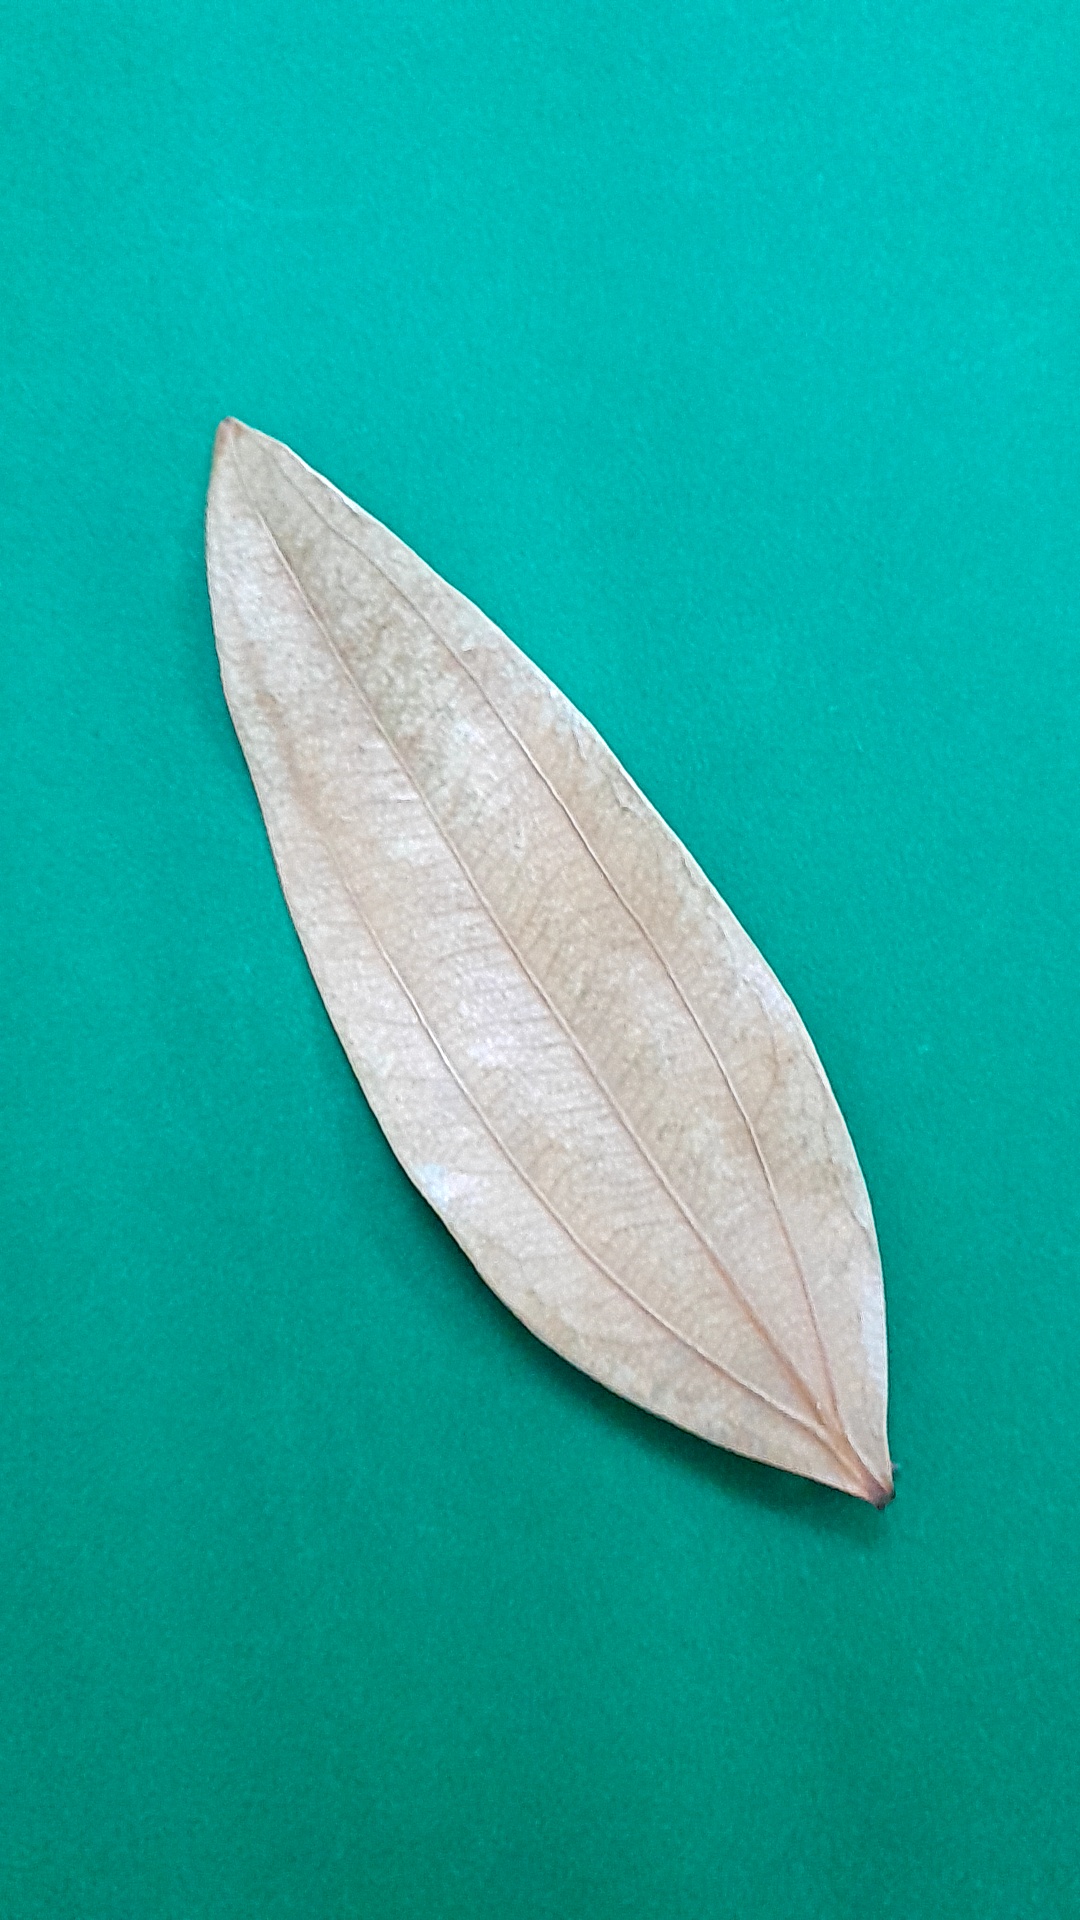
Label: Dry Leaf